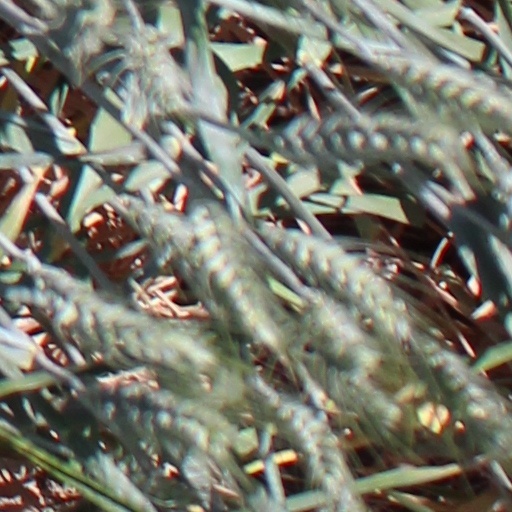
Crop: wheat